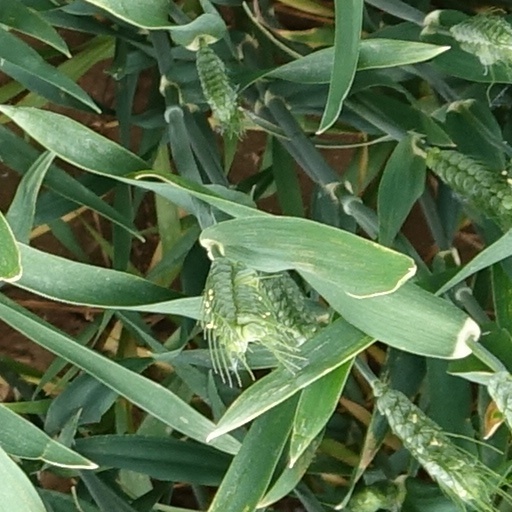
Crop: wheat